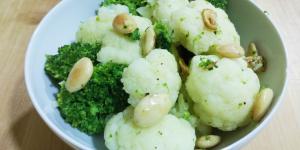
ensalada de coliflor y brocoli